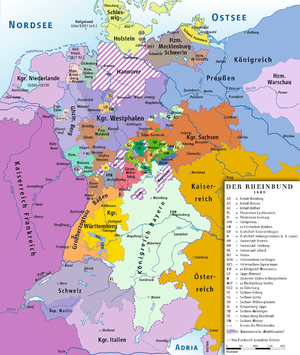
1808 / Begivenheder
Rhinforbundet 1808
Året 1808 startede på en fredag.